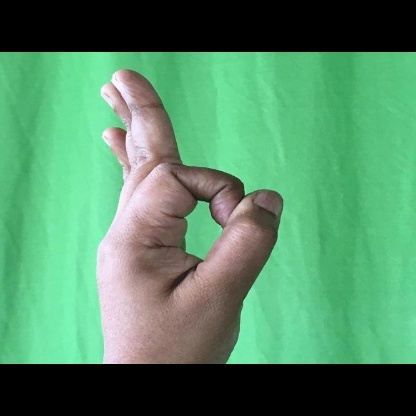
Mudra: Aralam